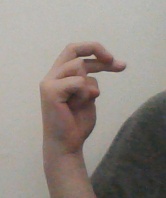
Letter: zay